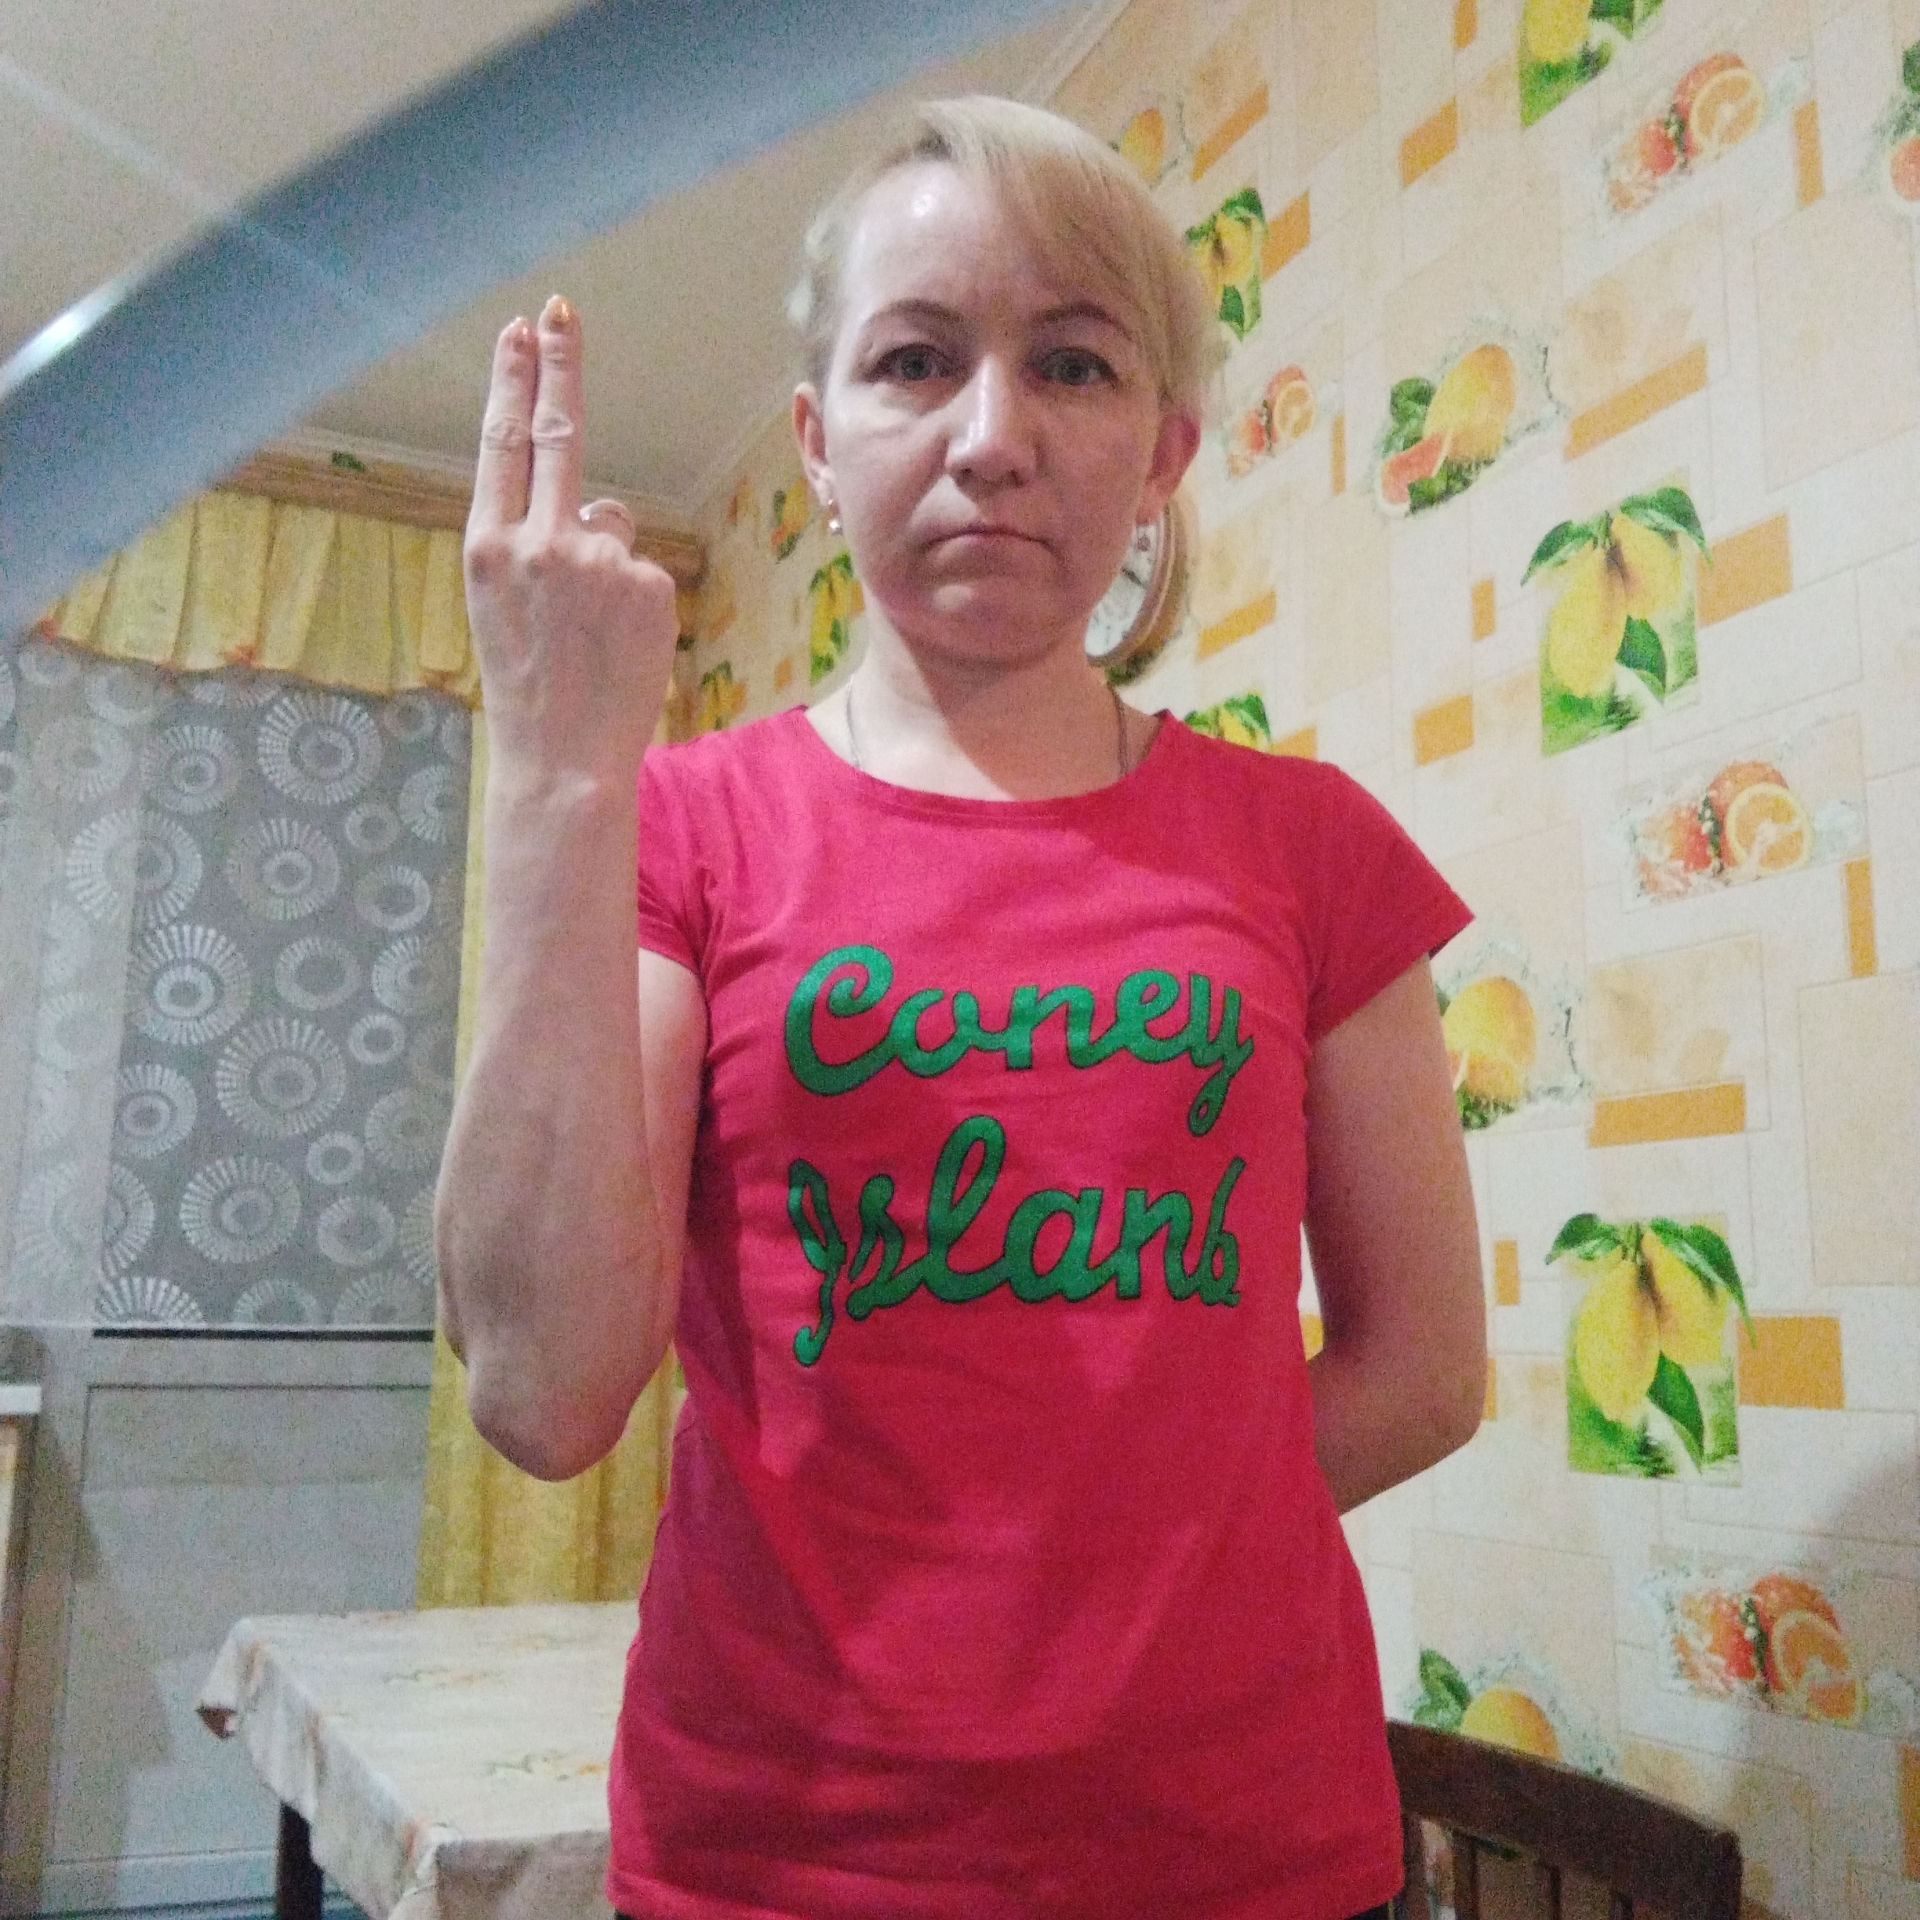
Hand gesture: two_up_inverted